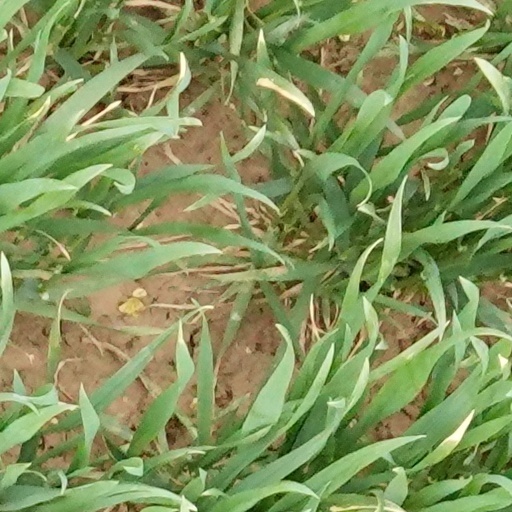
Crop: wheat